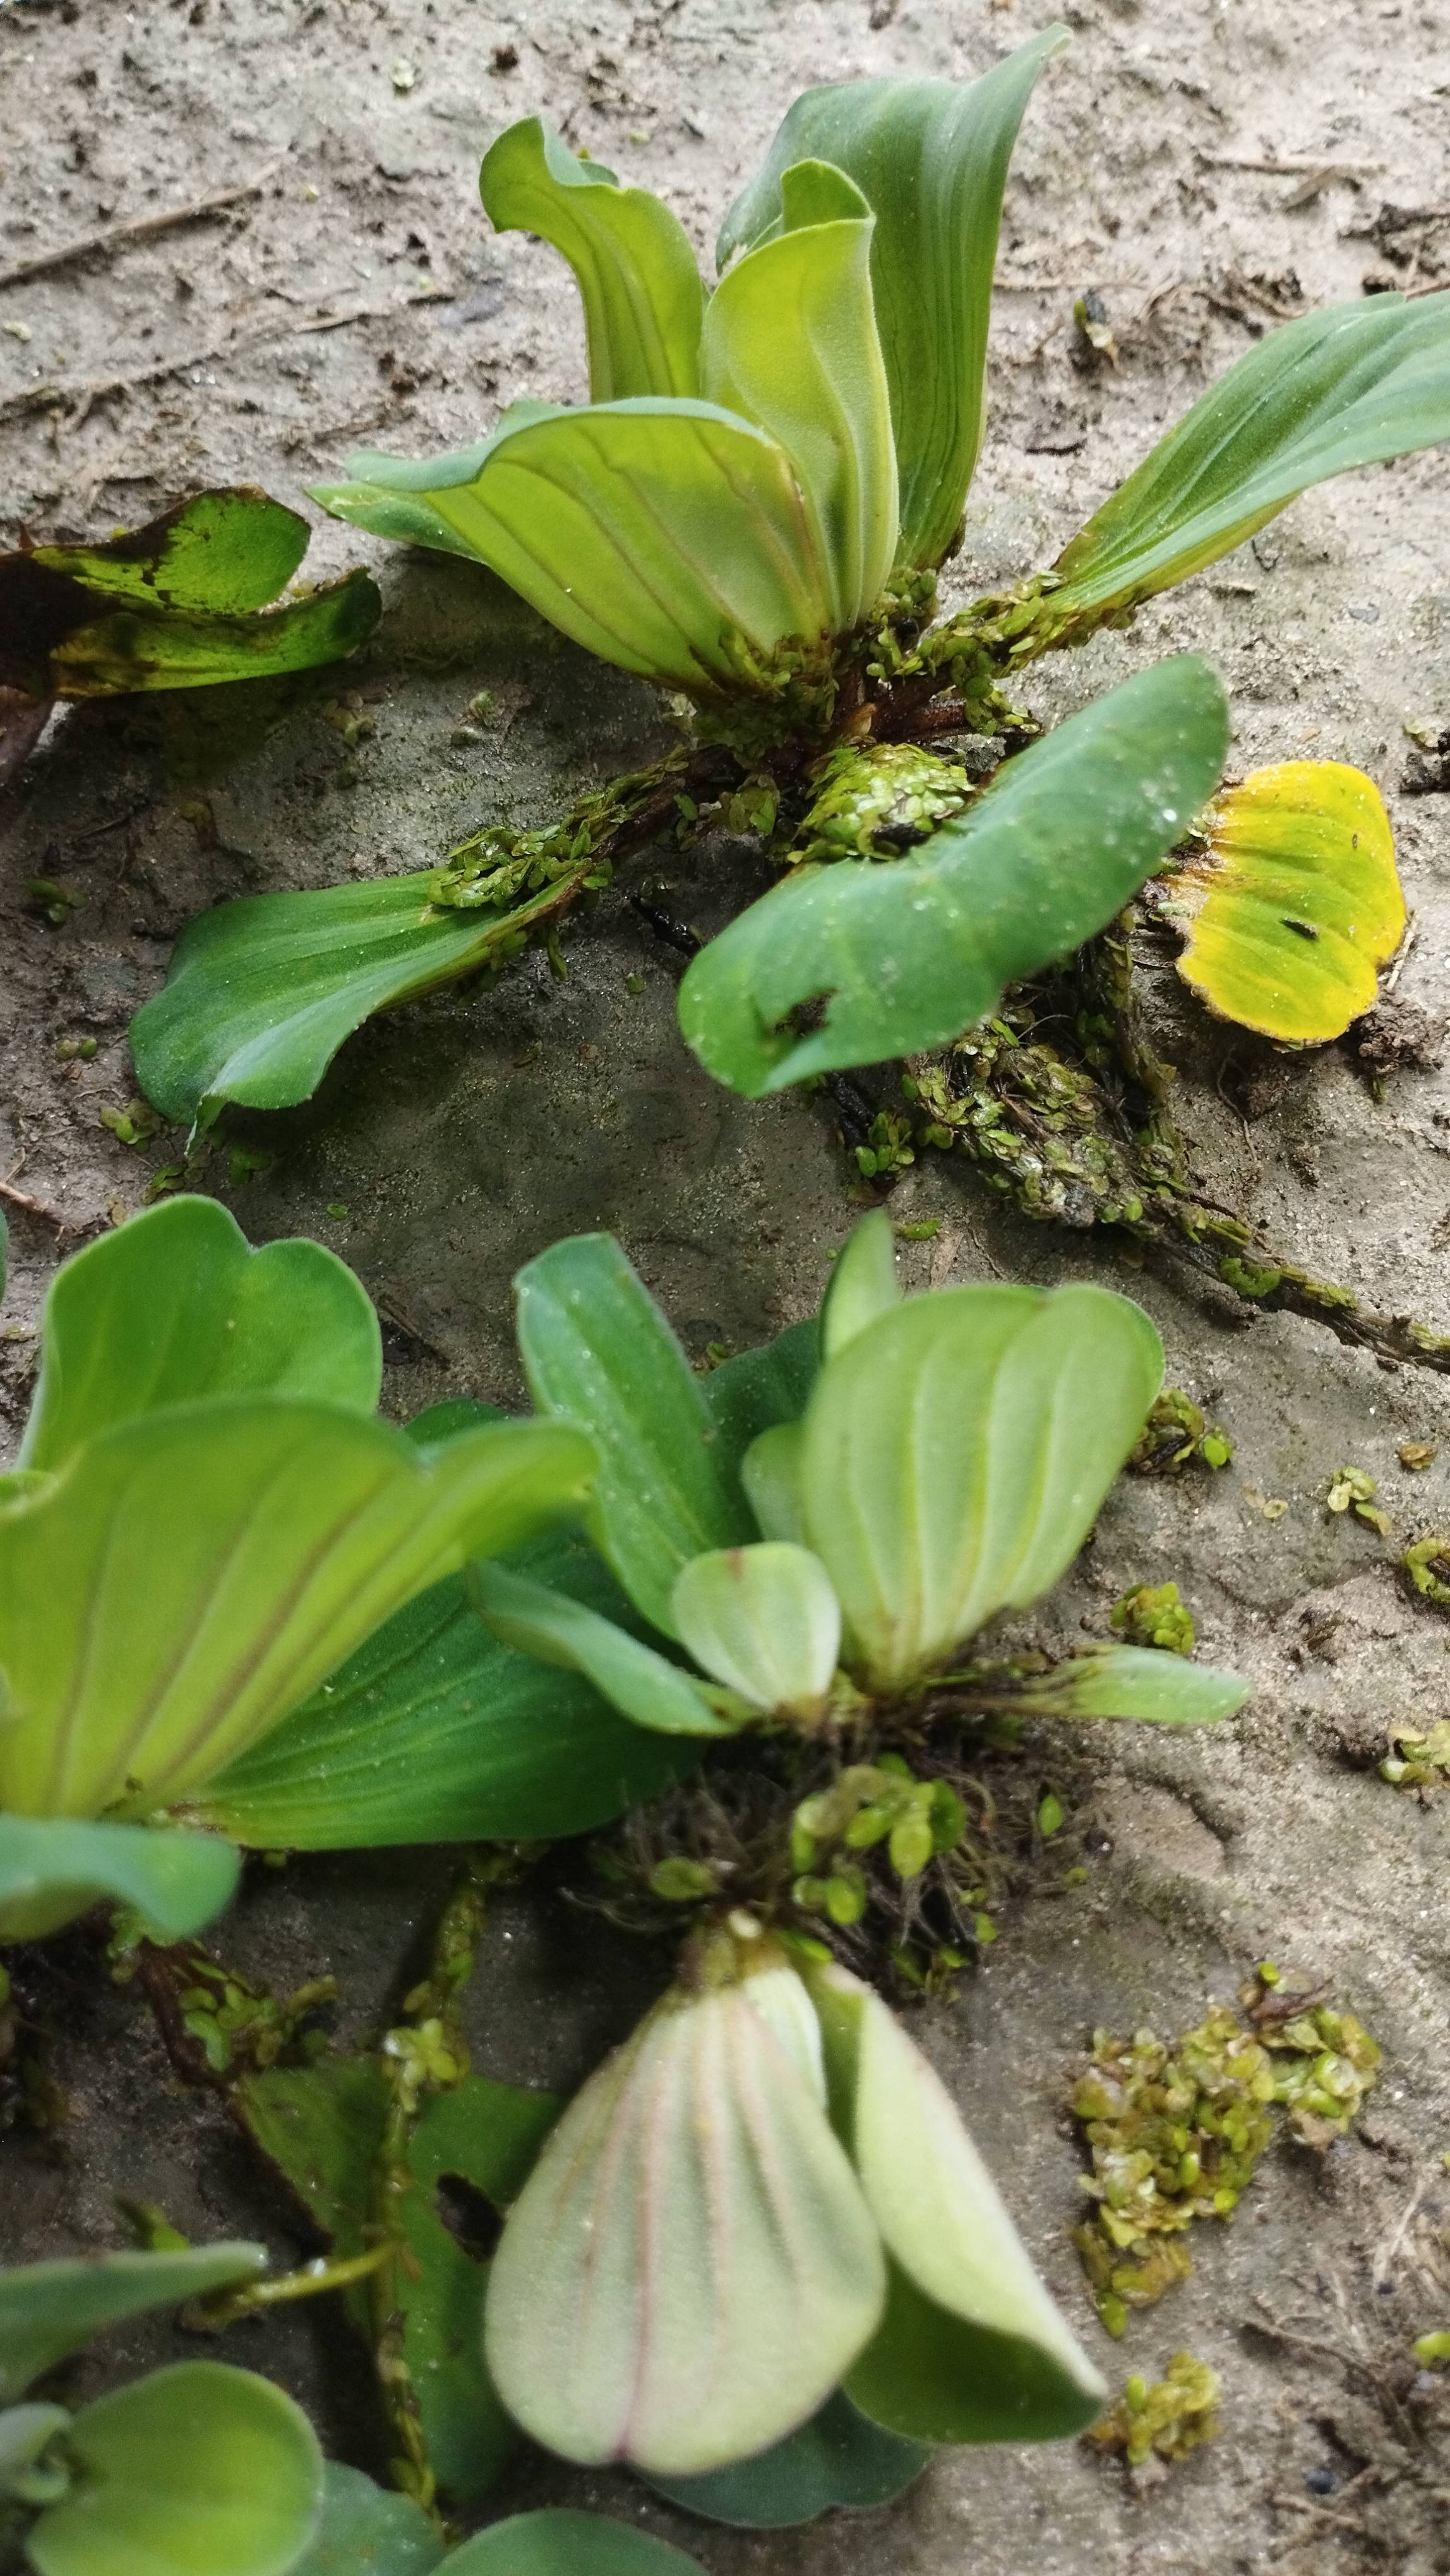
Species: Water Lettuce (Pistia stratiotes)